Answer in natural language. Estimate the real world distances between objects in the image. Which object is closer to framed monochromatic wall decor painting, brown wooden table or wall paint? Choose between the following options: wall paint or brown wooden table
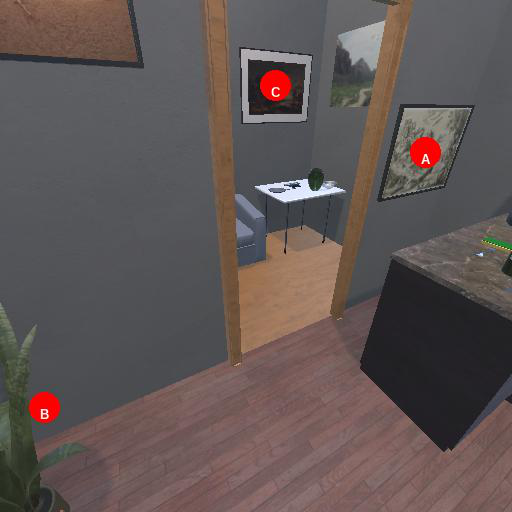
<answer>wall paint</answer>